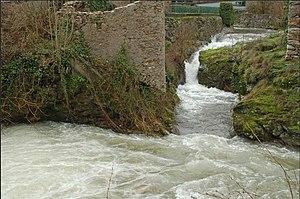
Castanet-le-Haut (Hérault) - Les rivières de la Mare et de Capials un jour d'orage
Le Capials est un cours d'eau de France, affluent de la Mare.